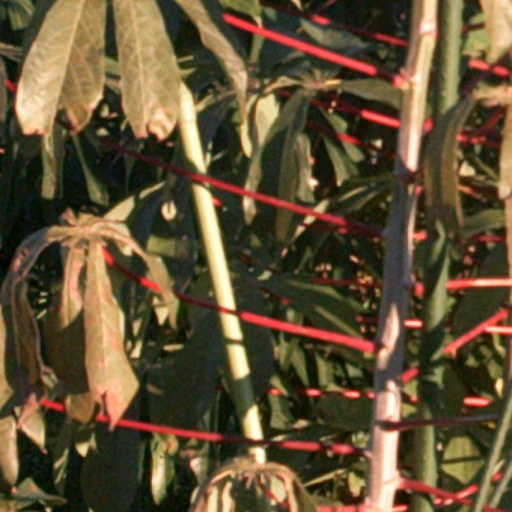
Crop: cassava